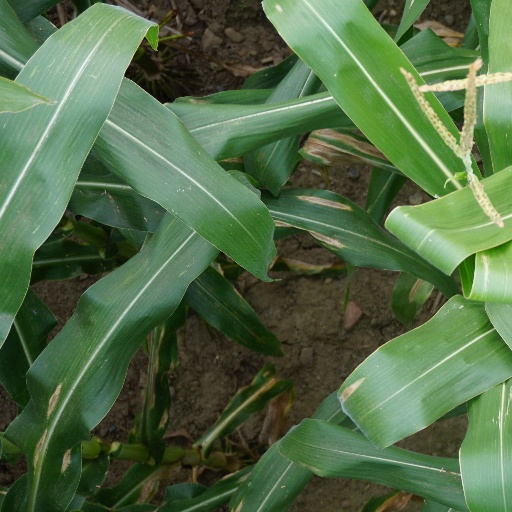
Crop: maize; corn